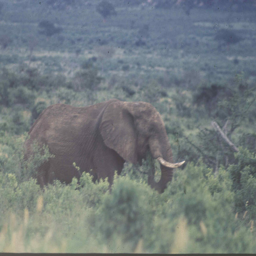
A single elephant walking in a field with many bushes.
A large elephant walking through the dense brush.
An elephant walking through a field of shrubs and grass.
A male elephant with tusks is standing in the field.
an elephant some bushes trees on a sunny day